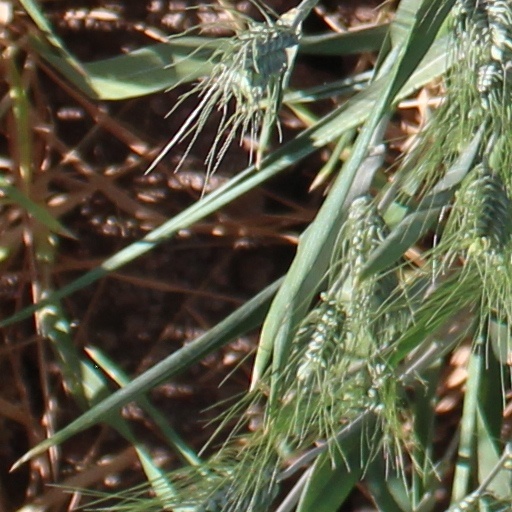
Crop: wheat